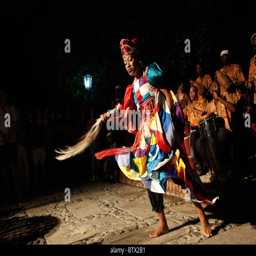
a display of dancing for tourists